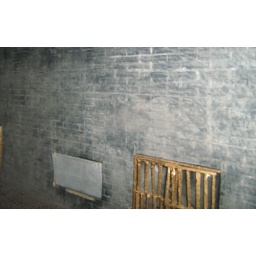
This shot shows a different wall and a bed in a cell.